Roman Catholic Archdiocese of Mobile

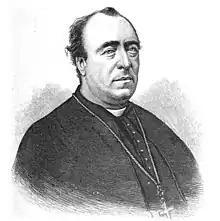
Bishop Quinlan (1887)

After Portier died in 1859, Pope Pius IX named John Quinlan as the second bishop of Mobile. When he took office, the Catholic population of Alabama was approximately 10,000. Unlike many other states, there were few immigrant Catholics in Alabama. In 1860, Quinlan traveled to Ireland, France and Rome, hoping to raise funds and recruit more priests for the diocese. During the American Civil War, several priests from the diocese served as chaplains for the Confederate States Army. Quinlan himself was a strong supporter of the Confederacy. In 1861, several Sisters of Charity travelled to Pensacola, Florida, to work in a military hospital there. When Mobile was occupied by the Union Army in 1865, Catholic churches and facilities did not suffer any damage. Quinlan died in 1883.